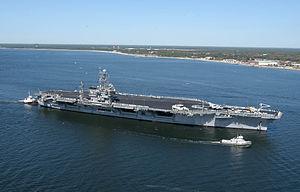
Le A3W Reactor est un réacteur nucléaire conçu par Westinghouse Electric qui fut initialement programmé pour fournir l'électricité ainsi que la propulsion et d'autre systèmes mineurs sur le porte-avion USS John F. Kennedy de la classe Kitty Hawk. Il s’agit d’un réacteur à eau pressurisée.